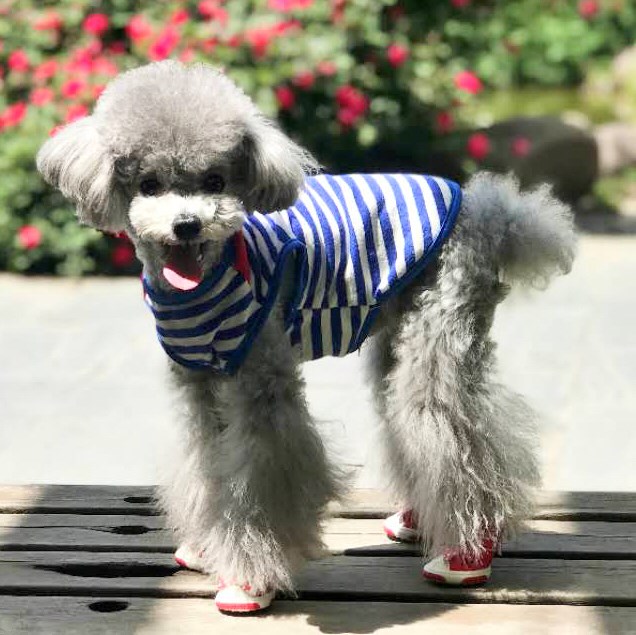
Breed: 2925-n000114-toy_poodle